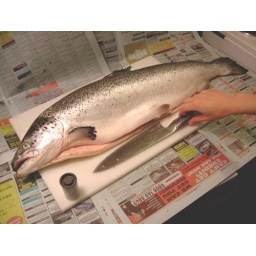
Salmon from fish market in London